Sam Houston Park

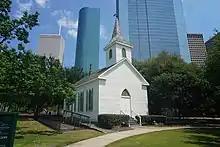
St. John Church, Sam Houston Park, Houston, Texas

Mayor Samuel H. Brashear appointed Houston's first park committee to oversee the establishment of a city park in 1899. The chosen for the park was landscaped into a Victorian-styled village, with footpaths leading past an old mill and across a bridge that traversed a small stream. The park also included a 52-year-old house that had long been used as a school.